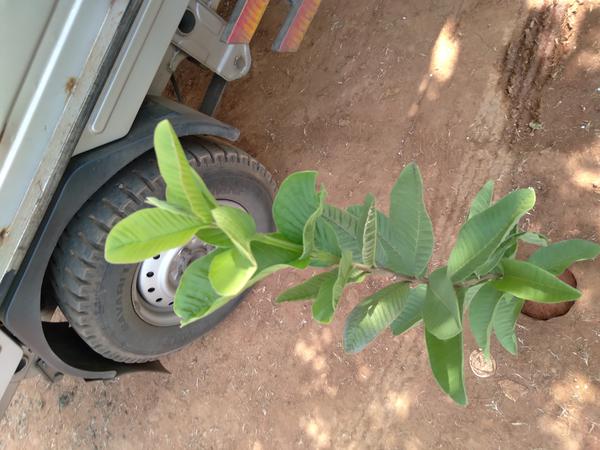
Plant: Gauva